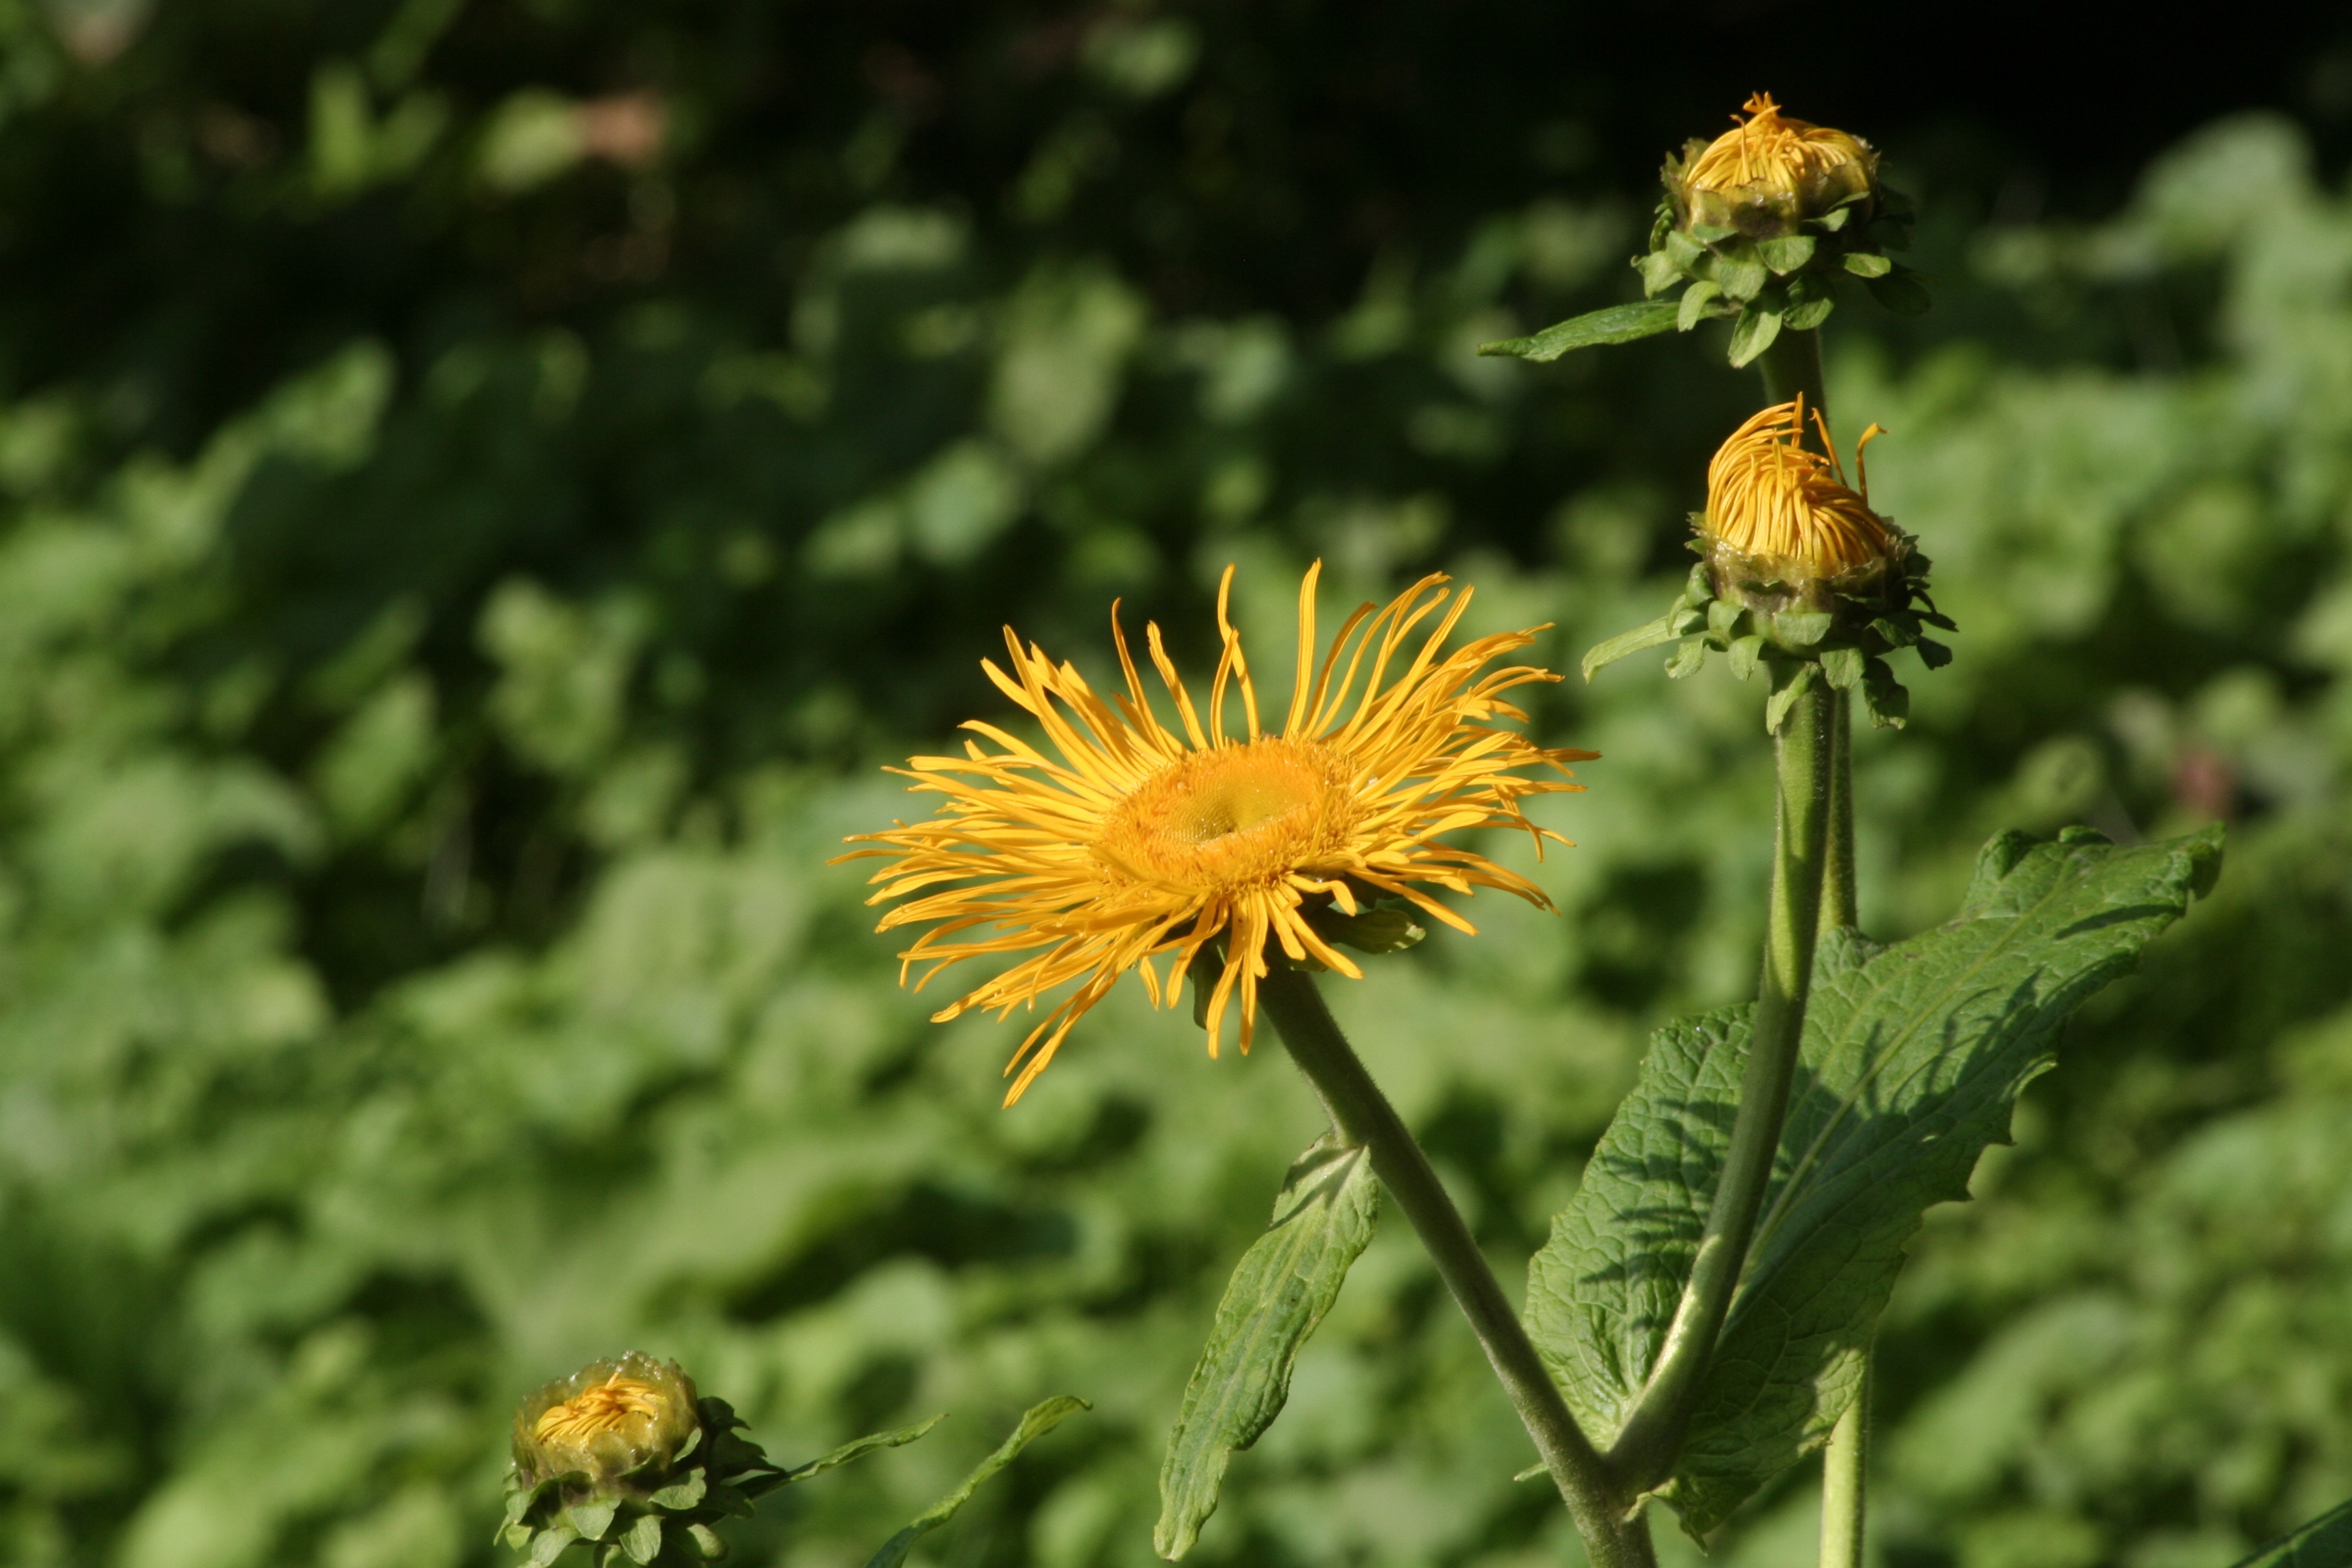
nature, grass, blossom, plant, field, meadow, dandelion, prairie, flower, bloom, summer, bouquet, green, botany, yellow, flora, fauna, wild flower, wildflower, pointed flower, seeds, roadside, thistle, flower meadow, nectar, mixed, macro photography, summer meadow, flowering plant, daisy family, yellow wild flowers, wessels, christopher wessels, christoph wessel photography, wessel photography, land plant